Ronny Henriquez

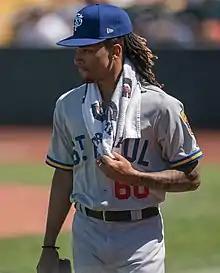
Henríquez with the St. Paul Saints in 2022

Ronny Henríquez (born June 20, 2000) is a Dominican professional baseball pitcher for the Miami Marlins of Major League Baseball (MLB). He has previously played in MLB for the Minnesota Twins.